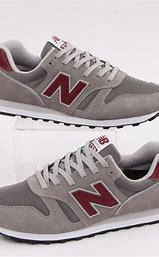
Brand: New
Model: Balance New Balance 373